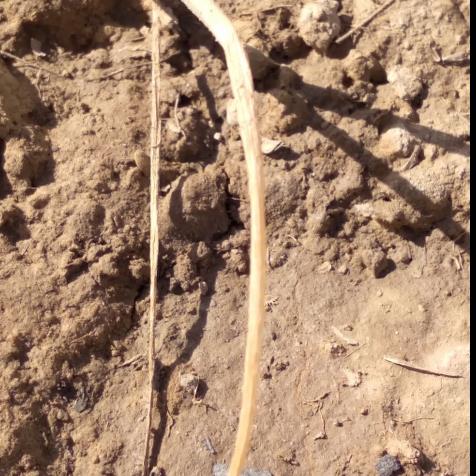
Crop: Onion
Condition: fusarium-d